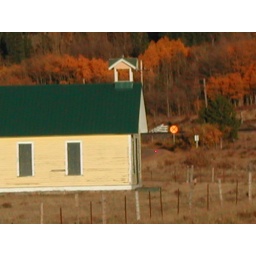
The old yellow on the road past the lake going towards Beaver Lake in Golden Gate Park Colorado.